Outline of Cape Verde

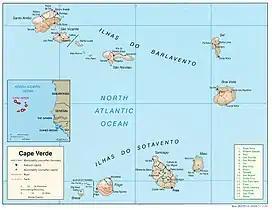
A relief map of the Republic of Cape Verde

The following outline is provided as an overview of and topical guide to Cape Verde: